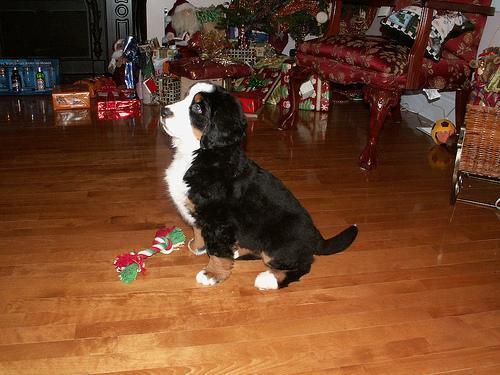
Bernese_mountain_dog